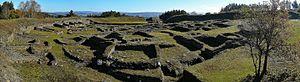
Le Castro de Viladonga est un castro situé dans la paroisse de Viladonga de la commune Castro de Rei dans la province de Lugo en Galice. Les fouilles archéologiques ont commencé en 1972. Les travaux sur site continuent de façon périodique. C'est un des castros les plus connus de Galice, grâce à l'aménagement du site pour promouvoir le tourisme culturel et au musée associé au site, musée ouvert en 1983.